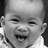
Emotion: happy